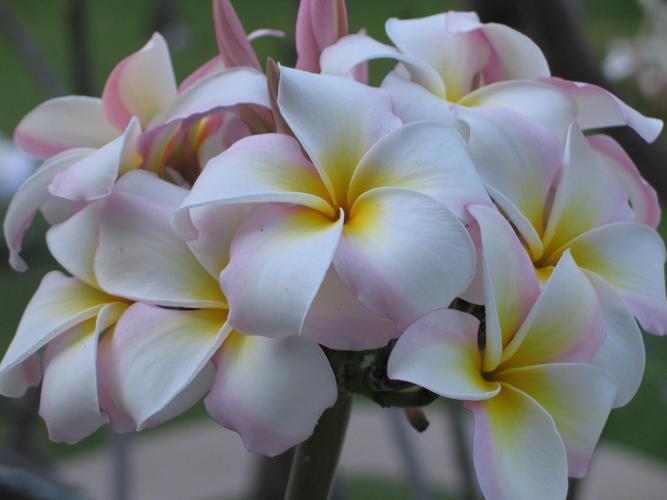
Label: frangipani